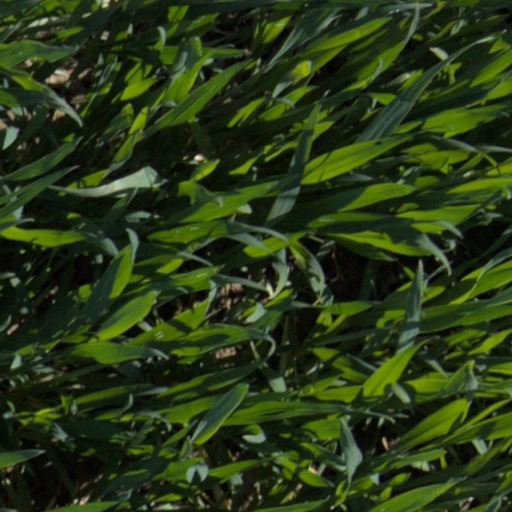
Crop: wheat